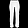
Label: Trouser